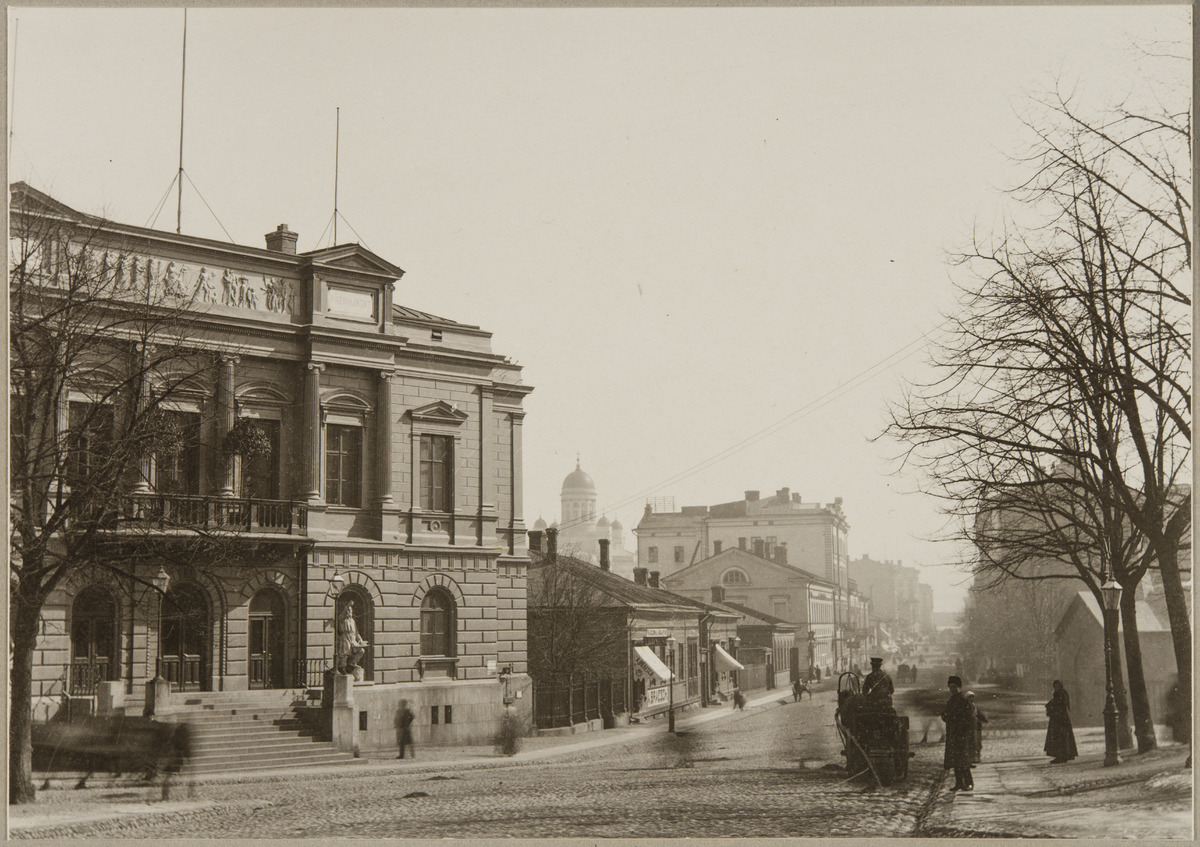
Näkymä Aleksanterinkadulle, vasemmalla puolella Aleksanterinkatu 23, 21 ja 19
sisällön kuvaus: Näkymä Aleksanterinkadulle, vasemmalla puolella Aleksanterinkatu 23, 21 ja 19. Kuvan vasemmassa reunassa Vanha ylioppilastalo, Aleksanterinkatu 23, arkkitehti Hampus Dahlström, rakennus valmistunut v. 1870. mustavalkoinen
Kuvaaja: Riis, Charles, valokuvaaja
Ajankohta: kuvausaika 1870 jälk.
Paikka: Suomi, Uusimaa, Helsinki, Kluuvi Helsinki, Aleksanterinkatu 23, 19, 17
Aiheet: ylioppilaat, opiskelijajärjestöt, kadut, liikenne, kaupunkiliikenne, jalankulkijat, hevosajoneuvot, puurakennukset, kirkot, puut